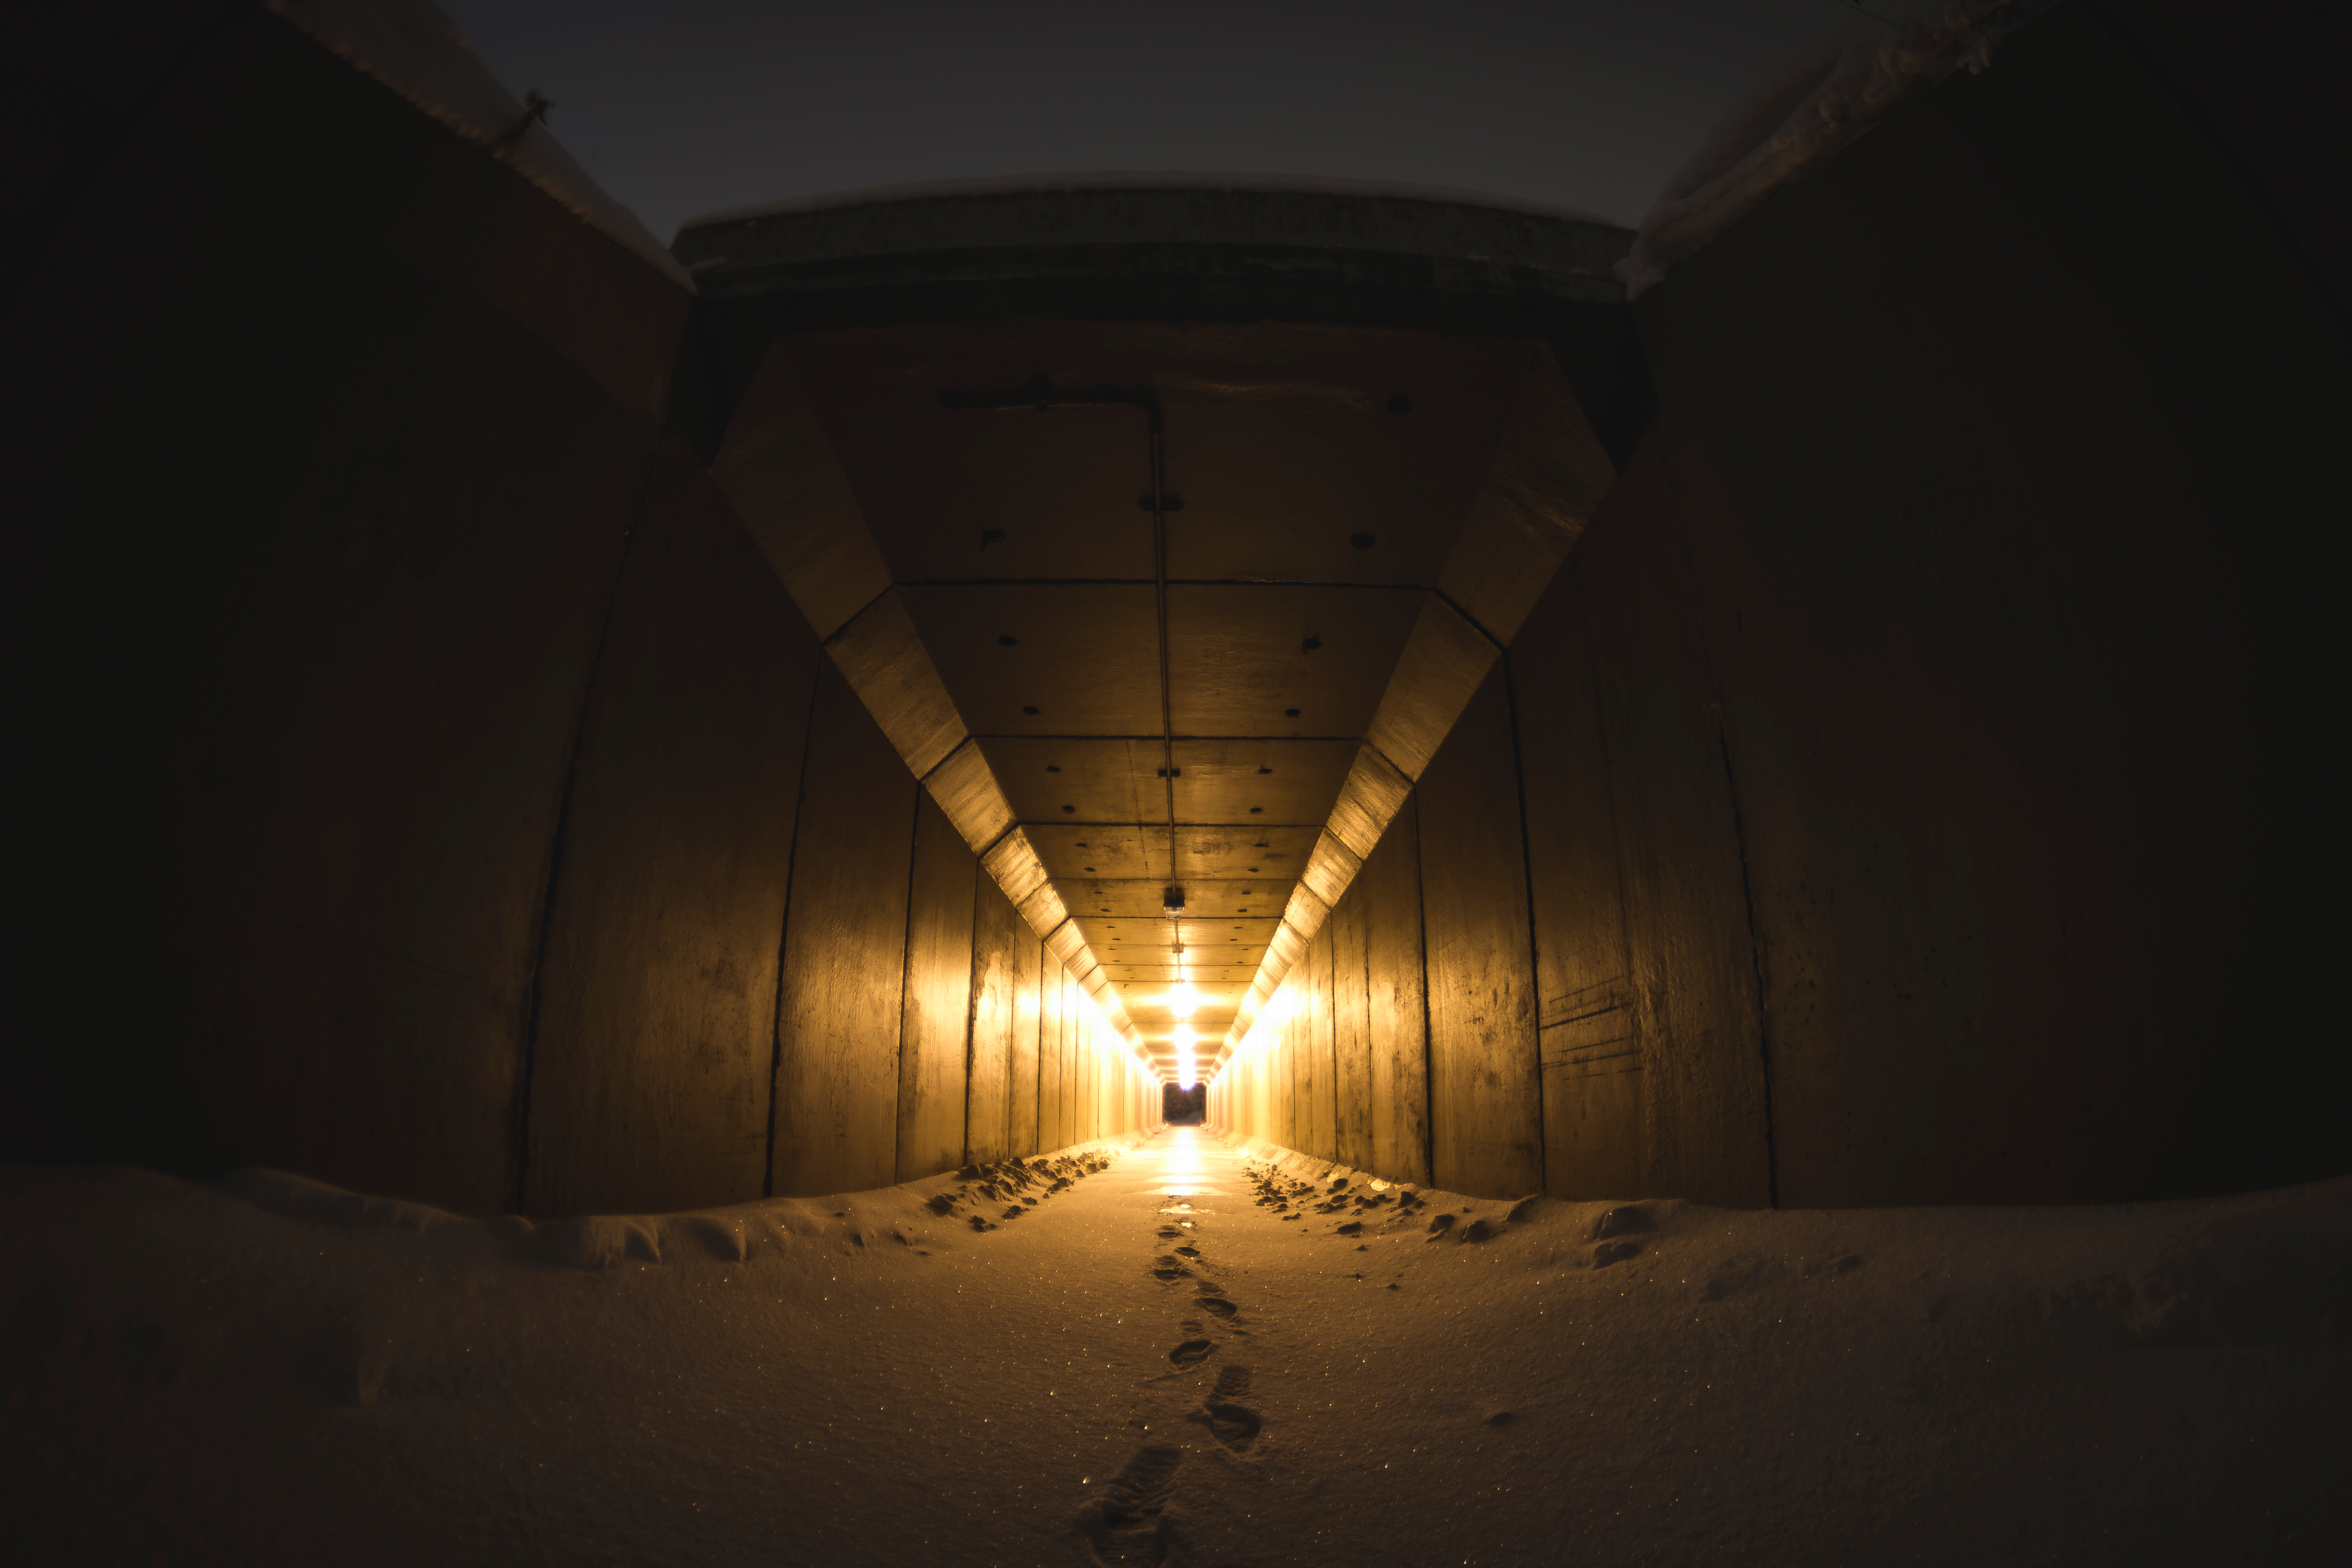
light, night, sunlight, footstep, tunnel, walkway, darkness, street light, lighting, symmetry, hallway, atmosphere of earth